Denny Barry

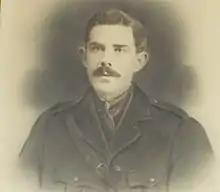
Barry in 1920

Barry was born into a farming family in Riverstick, in south County Cork, and learnt Irish from a young age. In 1903, he moved to Cork to work in a drapery, where he became involved in the Gaelic League and the Ancient Order of Hibernians. A successful athlete, he also played hurling for Cork.